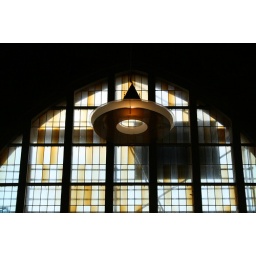
lamp in window